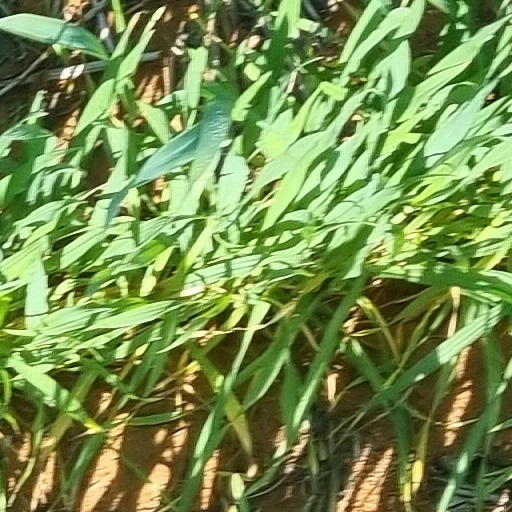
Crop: wheat